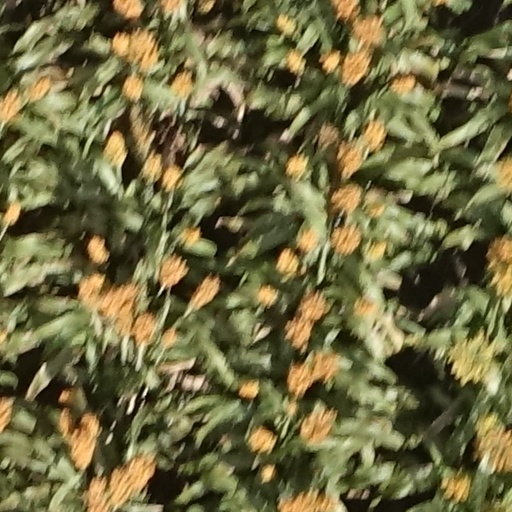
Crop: sorghum